Cosmo Bonsor

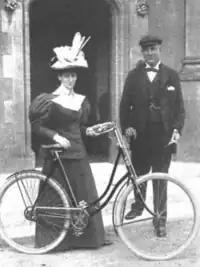
Mabel and Cosmo Bonsor in 1898

Bonsor was created a baronet on 26 January 1925. He died four years later at the age of 81 in Nice. He was buried in St Andrew's churchyard. Bonsor was a public benefactor and was loved locally for his kindness and generosity to all. His son Reginald succeeded to the baronetcy.